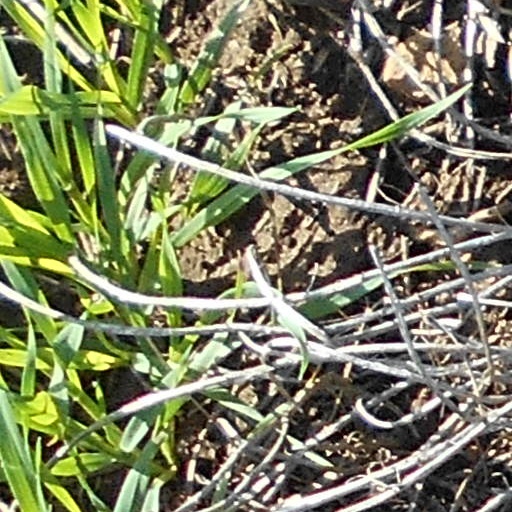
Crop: wheat